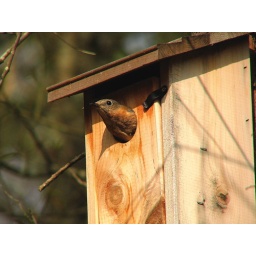
Eastern bluebird in bird house